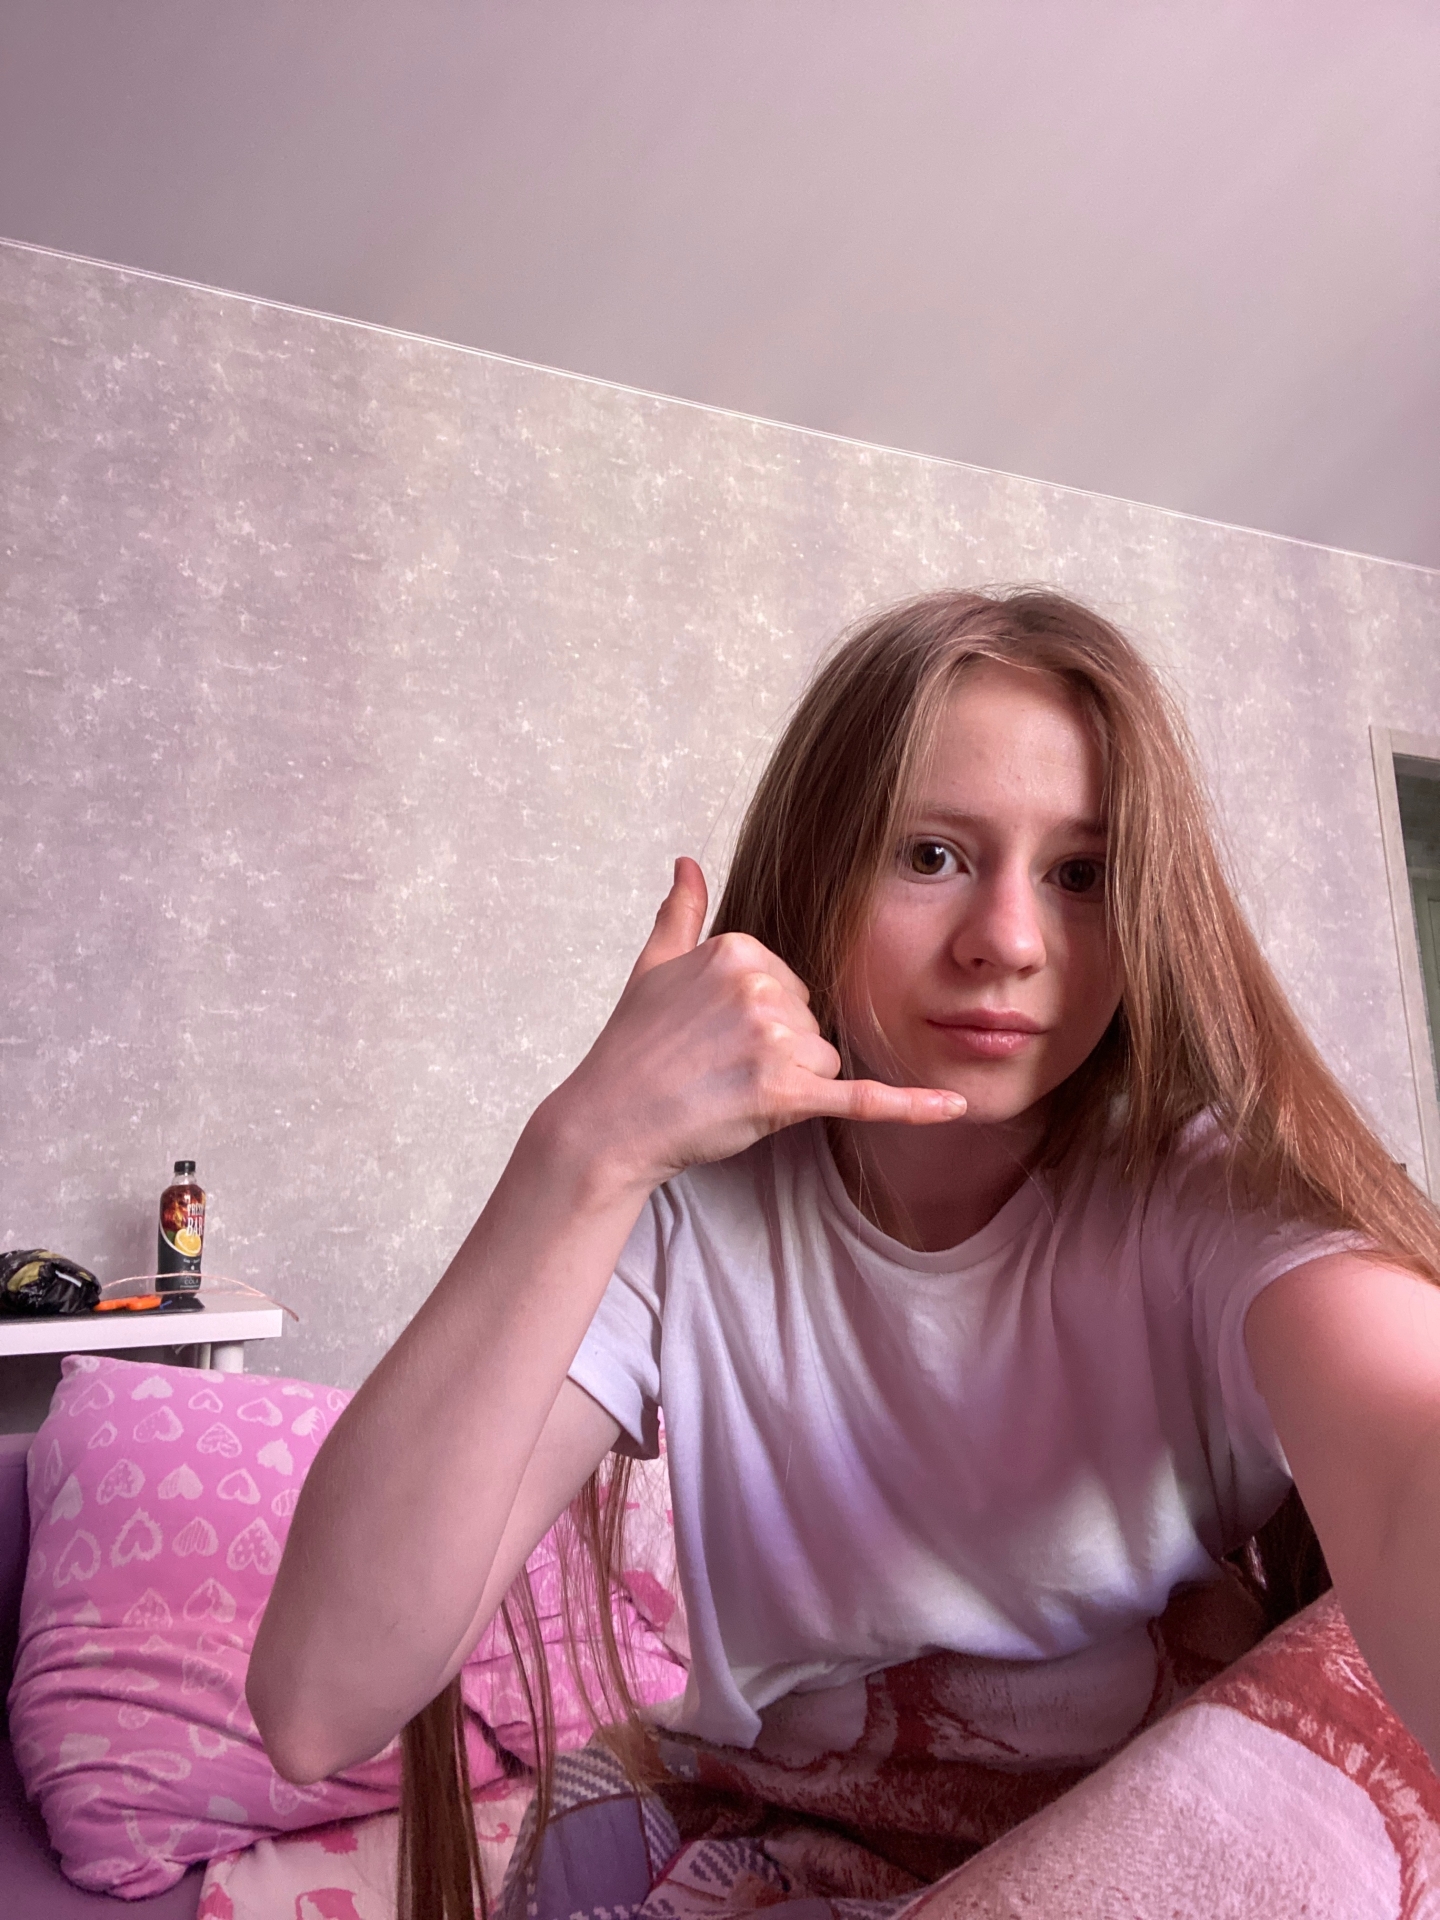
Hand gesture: call